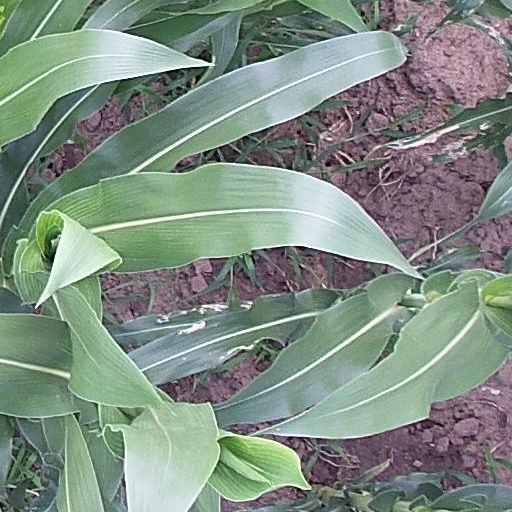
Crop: maize; corn